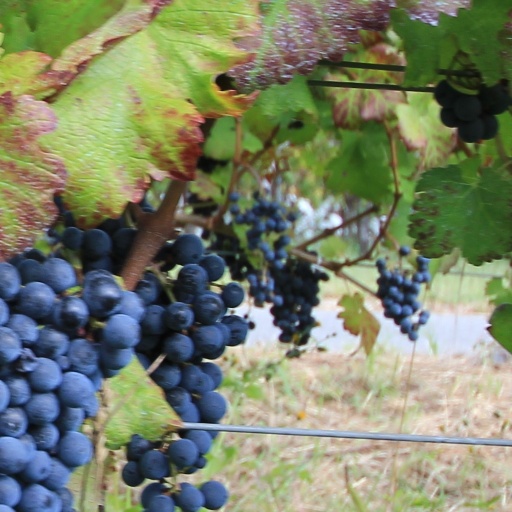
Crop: grape